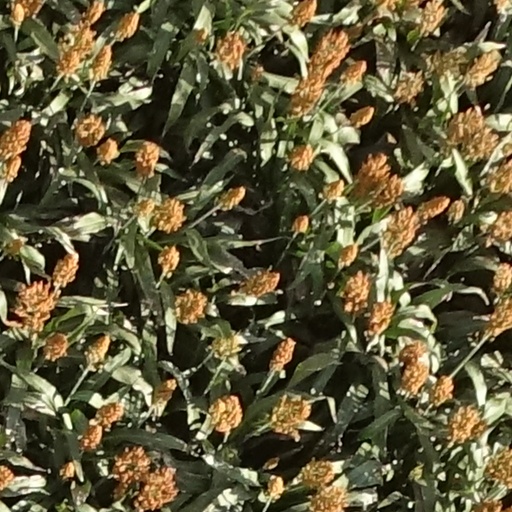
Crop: sorghum